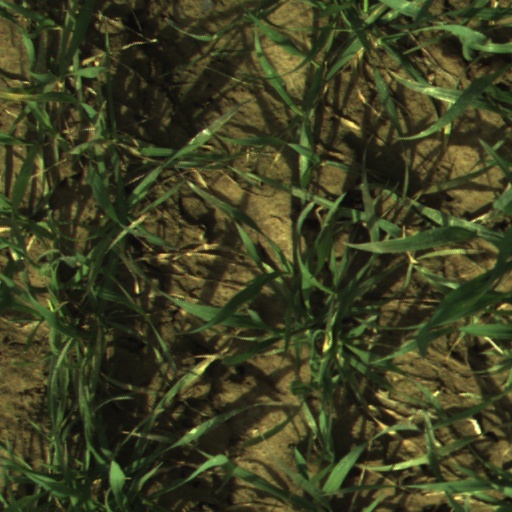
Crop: wheat